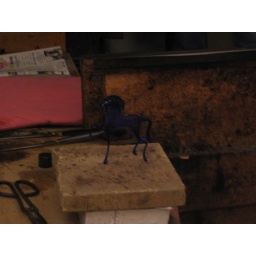
We say a guy make this little glass horse in Venice.